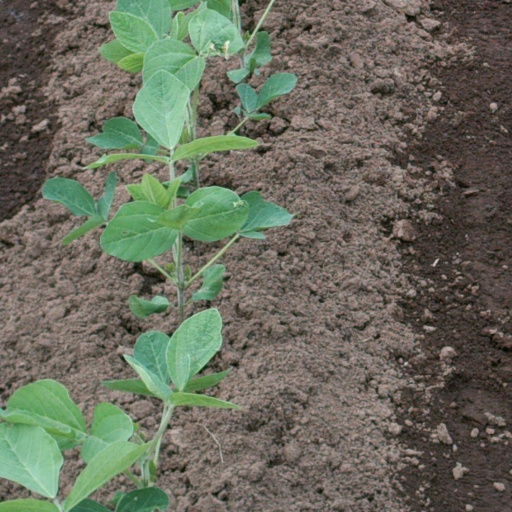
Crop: soybean